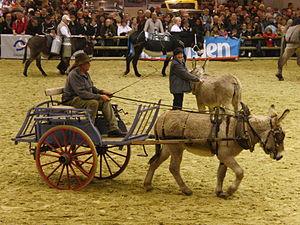
Rubens du Colombier, 8 ans, âne de provence, présenté attelé - Salon international de l'agriculture 2013, Paris, France
Le cheptel asinien de France compte 25 000 têtes réparties en plusieurs races dont 7 sont officiellement reconnues par le Ministère de l'Agriculture et les Haras nationaux :
L’âne de Provence est une race d’âne originaire du sud-est de la France, et plus particulièrement de Provence. C'est un âne de petite taille, robuste et rustique, qui est caractérisé par sa robe grise pourvue d'une bande cruciale dite « croix de saint André ». Compagnon historique des transhumances, il est de nos jours utilisé en attelage, pour des randonnées et le débroussaillage. La race a été reconnue par le Ministère de l’Agriculture en 1995. L'Association de l'âne de Provence est l'association de la race gérant le stud-book et assurant sa promotion.